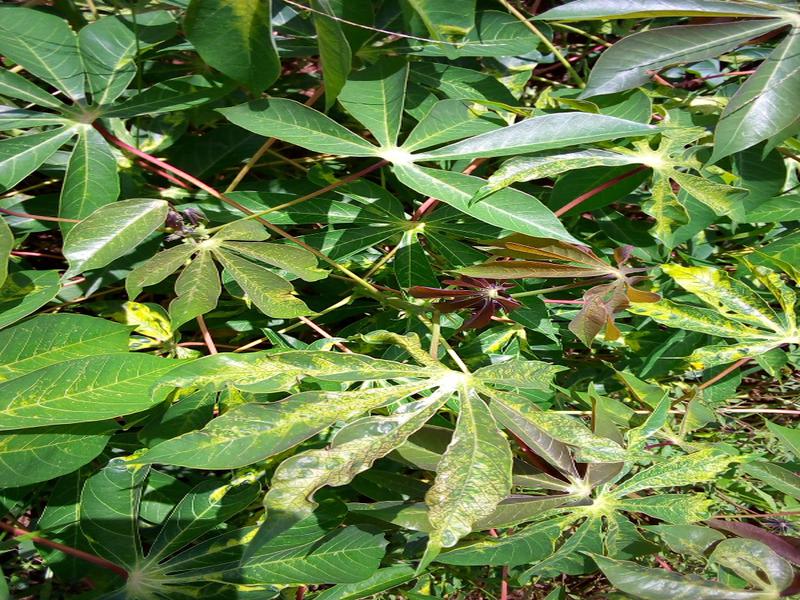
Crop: cassava
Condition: mosaic_disease